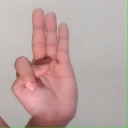
अक्षर: भ